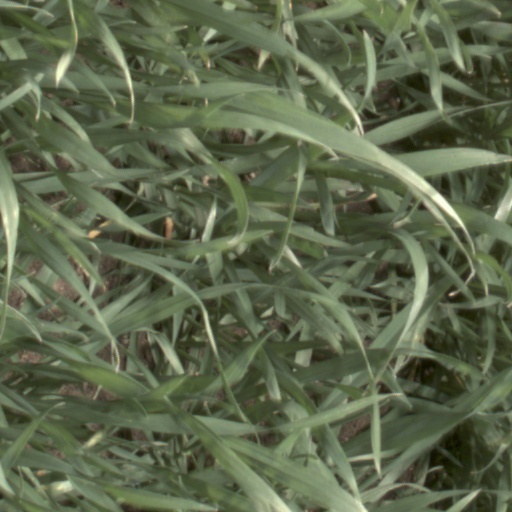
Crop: wheat